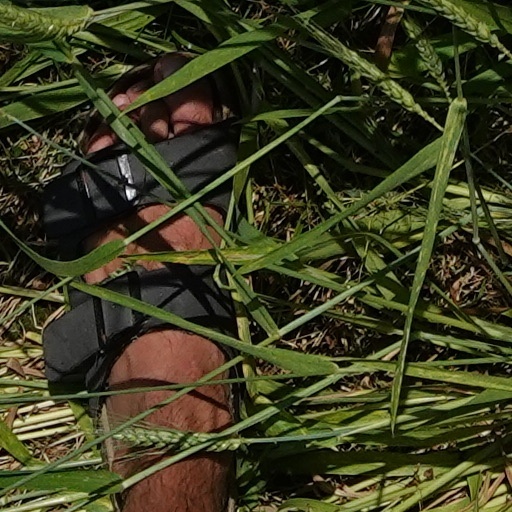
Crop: wheat